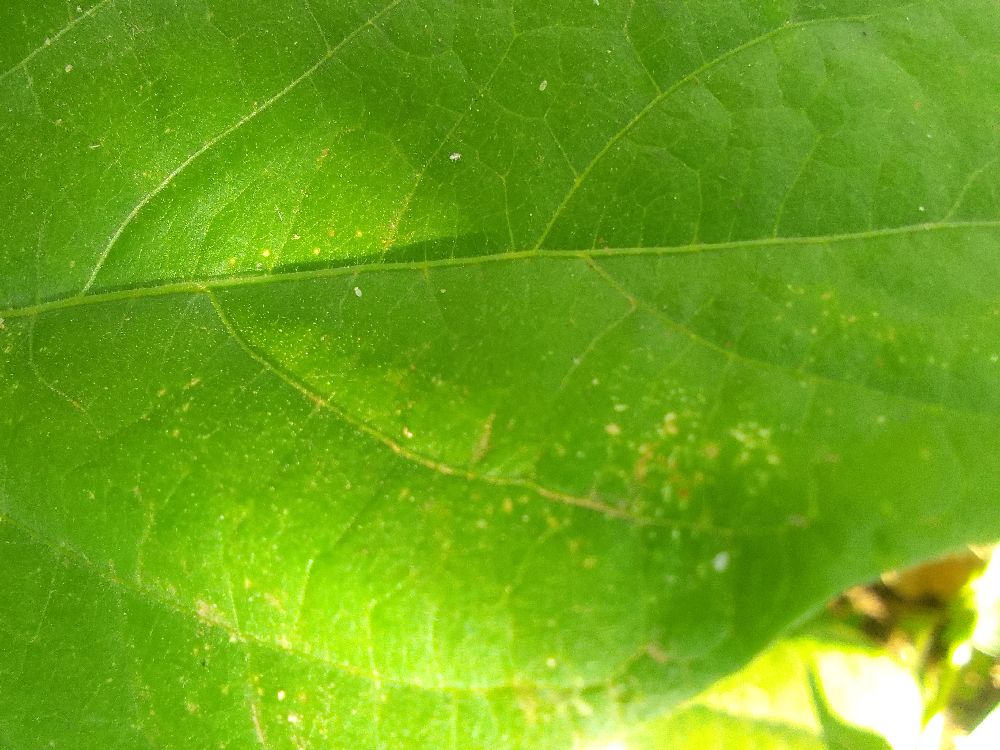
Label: healthy